Bloomsbury Group

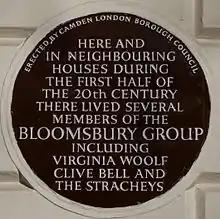
Blue plaque, 50 Gordon Square, London

In addition to these ten, Leonard Woolf, in the 1960s, listed as "Old Bloomsbury" Adrian and Karin Stephen, Saxon Sydney-Turner, and Molly MacCarthy, with Julian Bell, Quentin Bell and Angelica Bell, and David Garnett as "later additions". Except for Forster, who published three novels before the highly successful "Howards End" in 1910, the group were late developers.